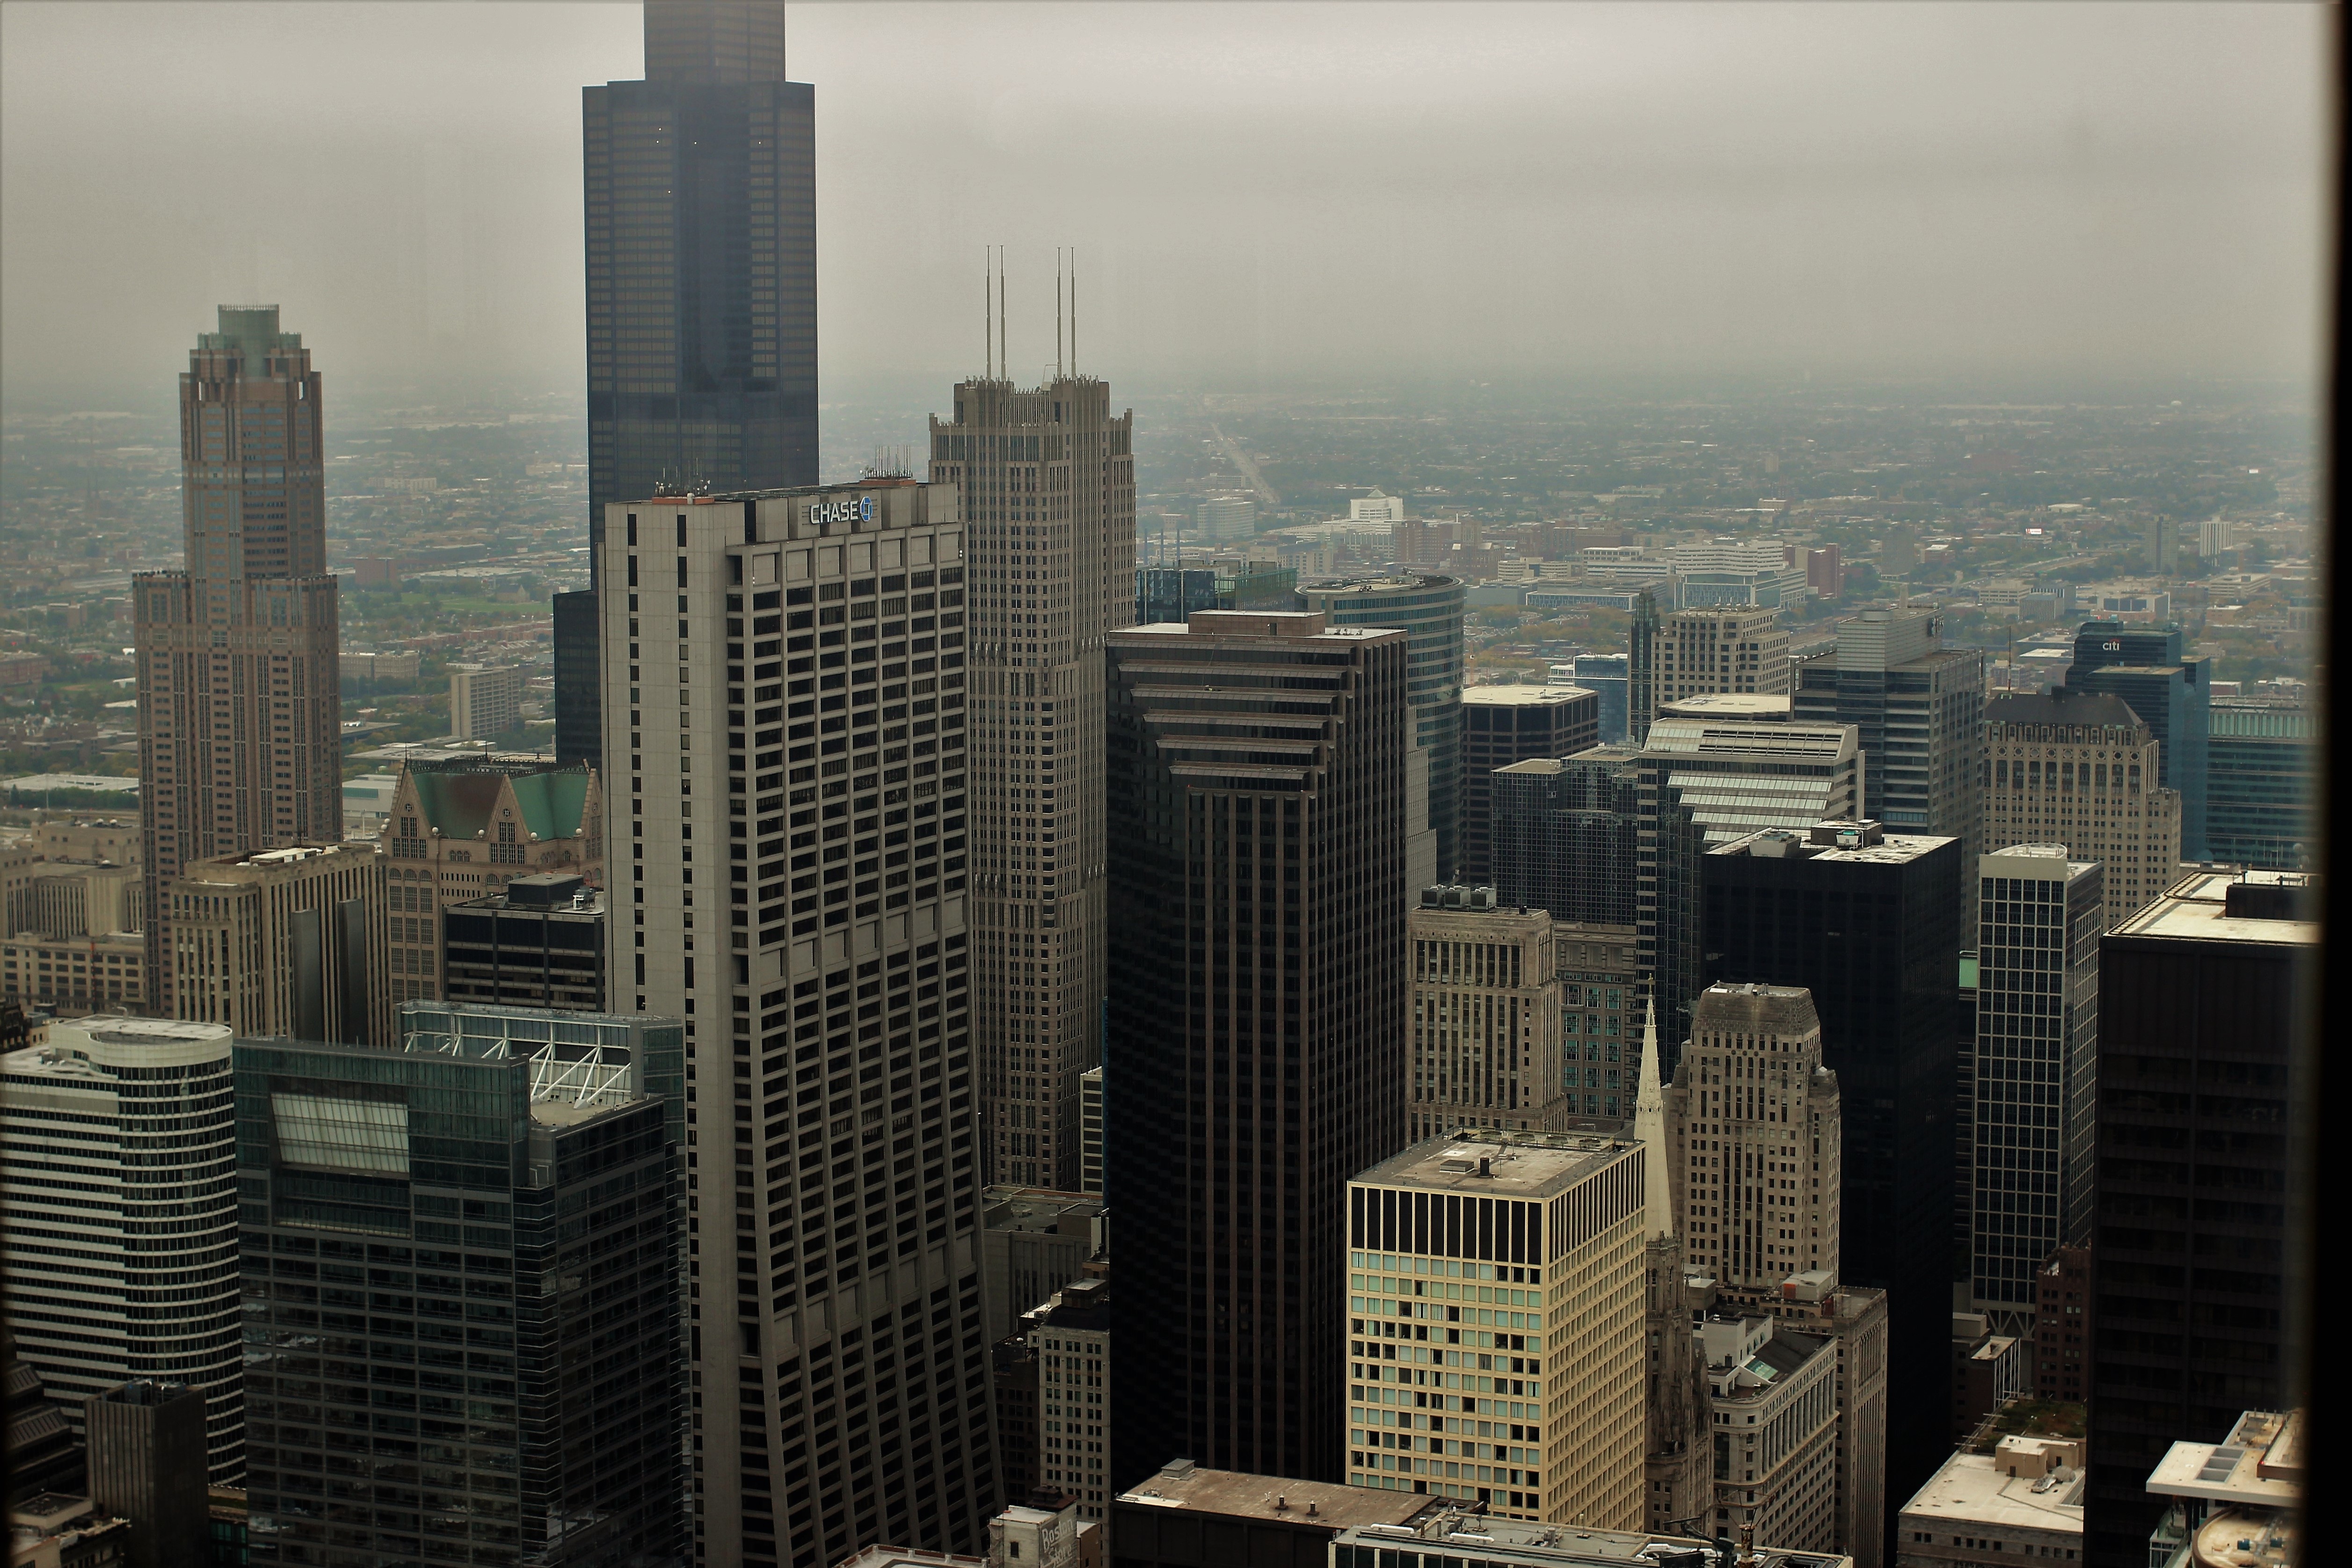
horizon, skyline, building, city, skyscraper, cityscape, downtown, tower, tower block, metropolis, urban area, residential area, geographical feature, atmospheric phenomenon, human settlement, metropolitan area